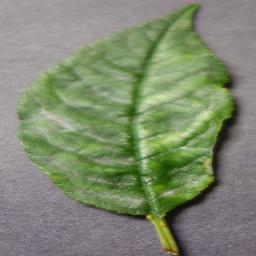
Label: Cherry___Powdery_mildew